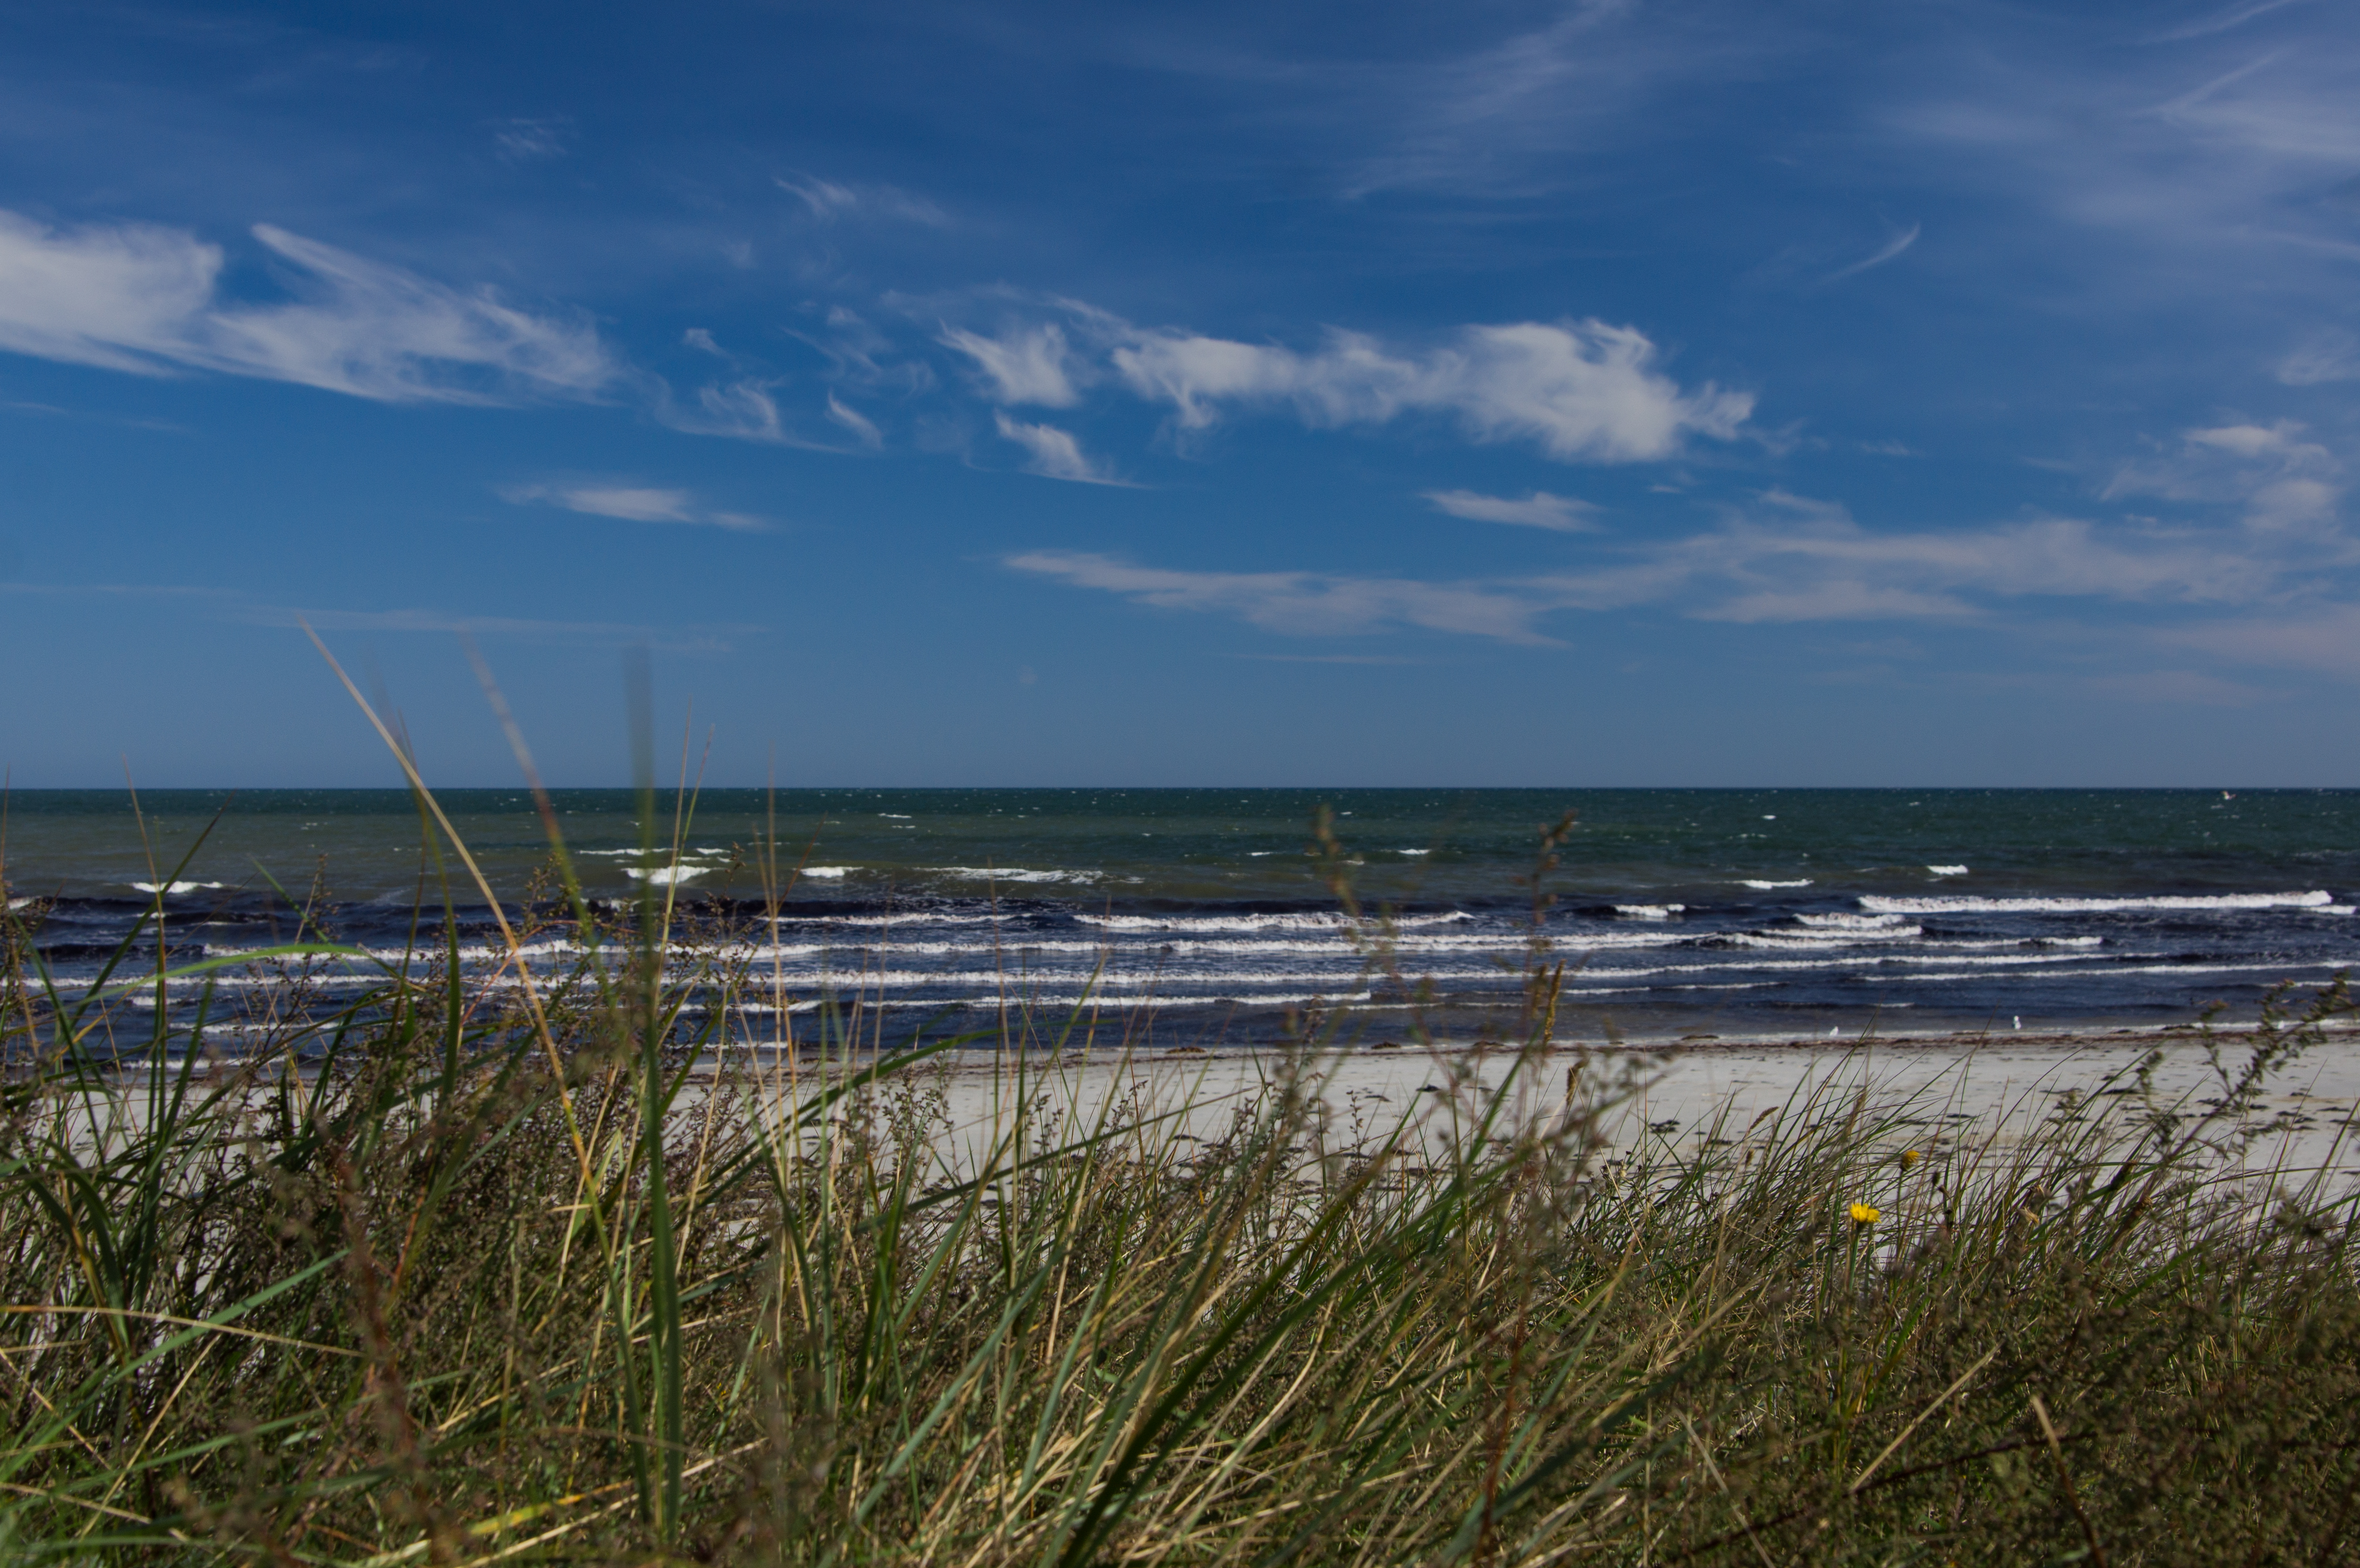
beach, sea, clouds, dunes, holiday, baltic sea, summer, bornholm, quiet, empty, background, wonderful, postcard, breakers, waves, daylight, blue, sky, chillen, loneliness, ocean, shore, coast, cloud, natural environment, horizon, sound, wave, coastal and oceanic landforms, sand, tree, vacation, wind wave, bay, inlet, wind, mudflat, tide